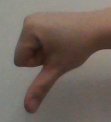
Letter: waw